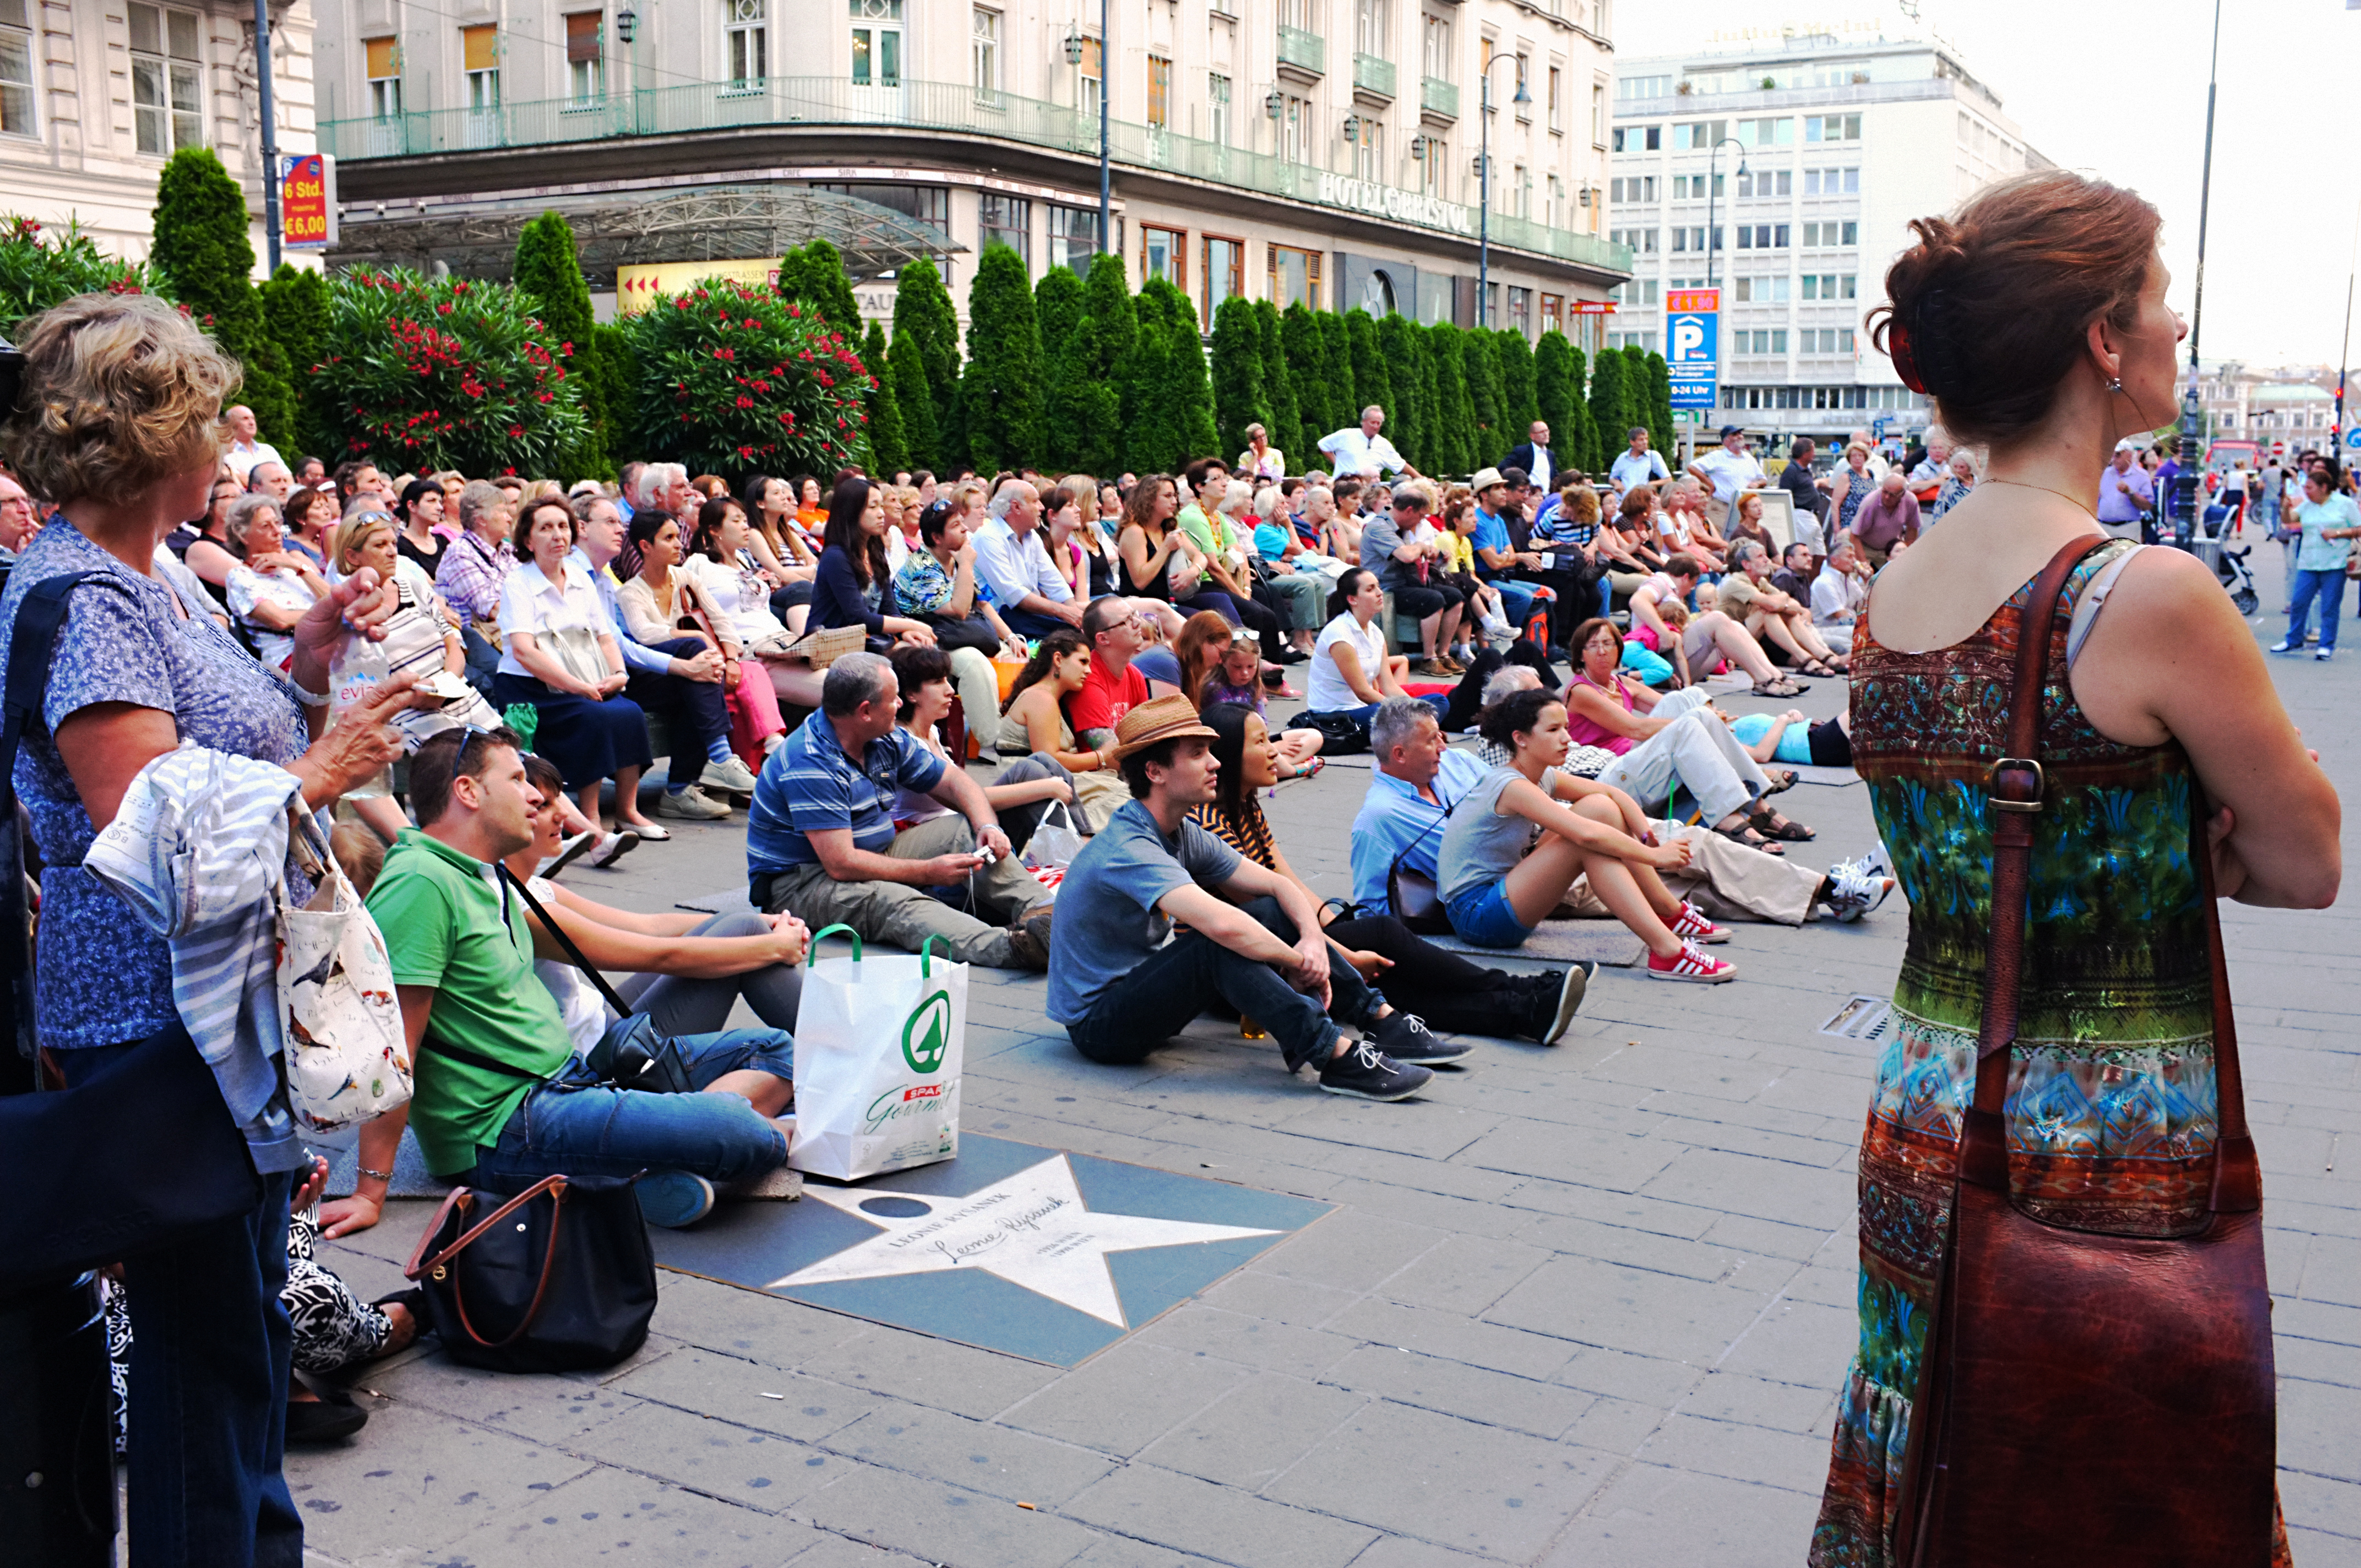
people, street, urban, crowd, fujifilm, festival, vienna, x100, fuji, wien, finepixx100